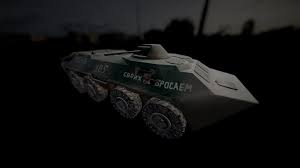
Label: BTR